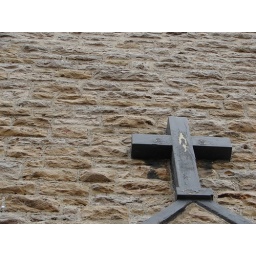
cross on wall in mt. adams